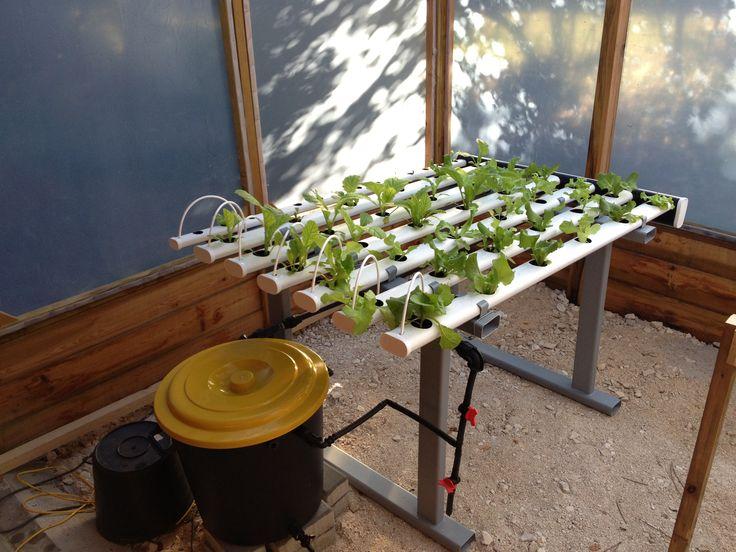
Kijani kibichi kunakua katika mfumo wa kilimo cha haidroponiki, ambapo mimea imepandwa kwenye mabomba meupe. Maji yenye virutubisho hupitia kutoka ndoo nyeusi yenye kifuniko cha njano.